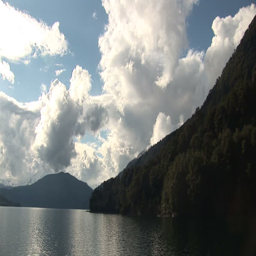
boat trip on lake on a bright and cloudy day